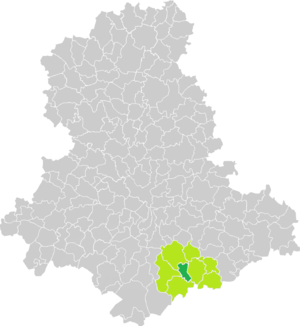
Carte de situation de la commune de Magnac-Bourg (en vert foncé) dans le votre Canton (en vert clair) sur une carte des communes de la Haute-Vienne
Magnac-Bourg est une commune française située dans le département de la Haute-Vienne en région Nouvelle-Aquitaine.